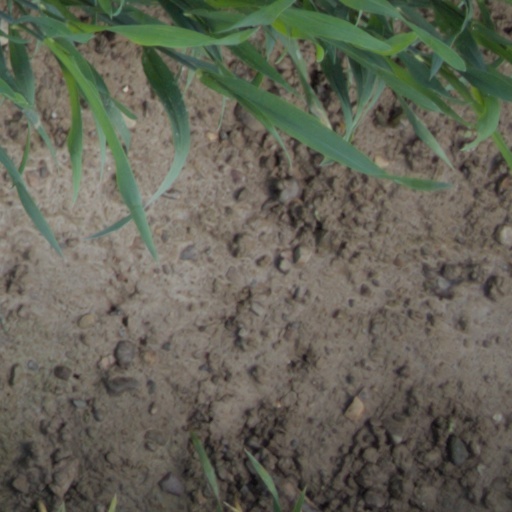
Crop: wheat